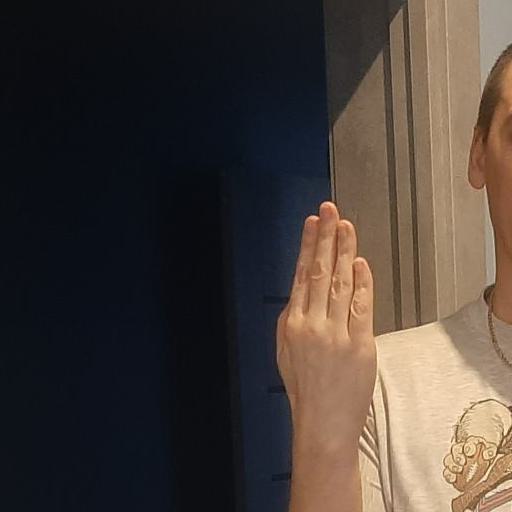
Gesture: stop_inverted